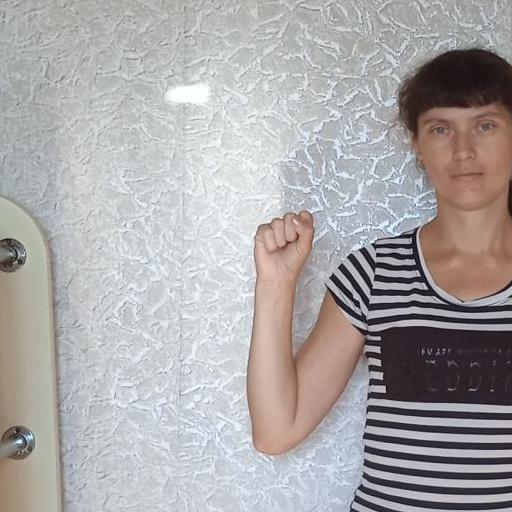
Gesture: fist